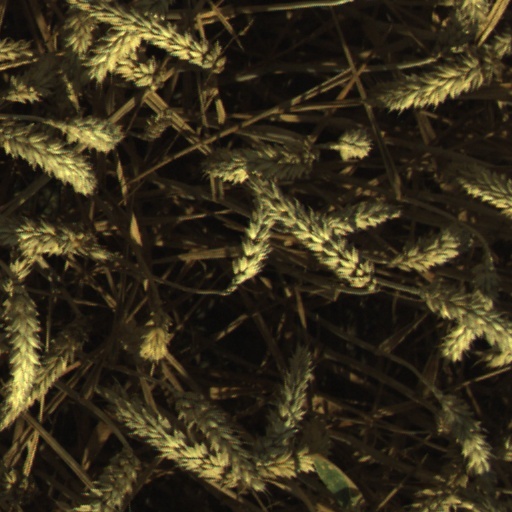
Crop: wheat